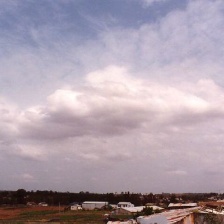
Cloud type: Cirrocumulus